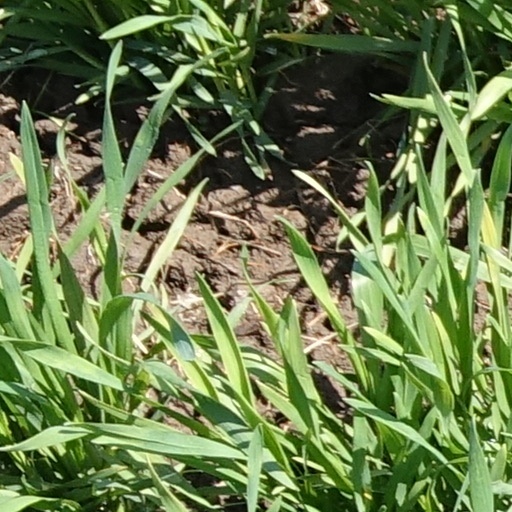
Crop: wheat